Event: Nepal Earthquake
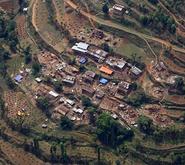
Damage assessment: damage